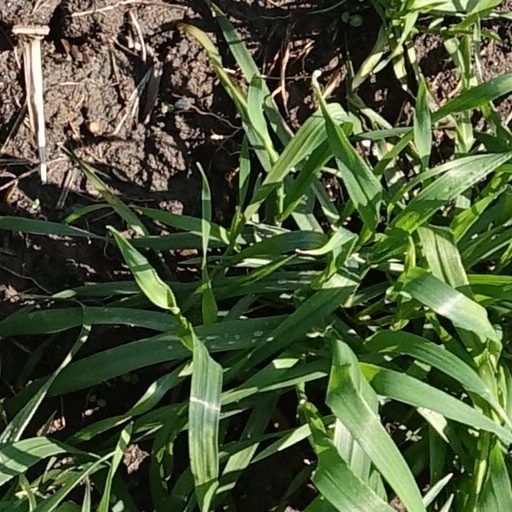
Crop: wheat